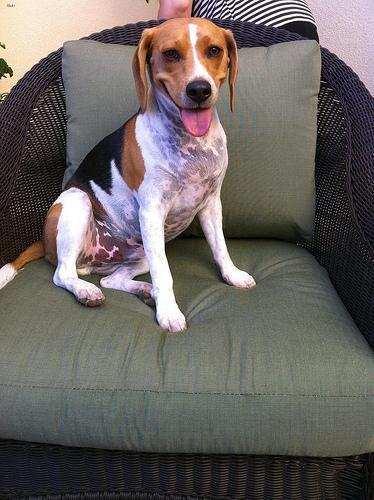
beagle